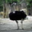
Label: bird